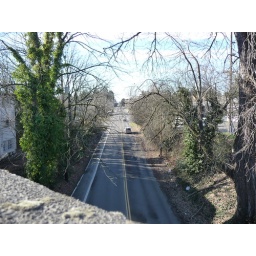
View from Barbur Boulevard bridge built to cross the Oregon Electric Railway in 1935.